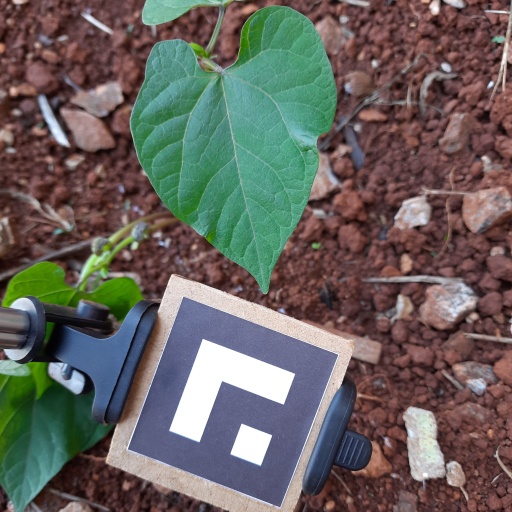
Observations: wavy surface, no eating holes, under shade